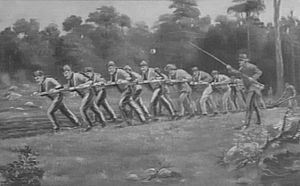
Tvangsarbejde
Straffefanger på tvangsarbejde i Australien i begyndelsen af 1900-tallet.
Tvangsarbejde er arbejde, der gennemtvinges uden arbejderens samtykke. Eksempler er slaveri og menneskehandel. Afhængigt af forholdene kan straffearbejde anses for tvangsarbejde.